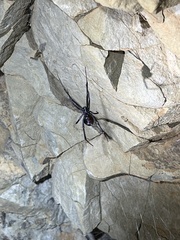
Species: Lactrodectus_hesperus